Constance Marie

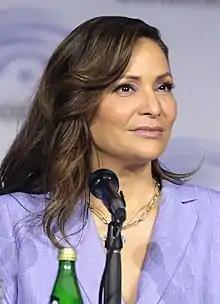
Marie at the 2022 WonderCon

Constance Marie Lopez is an American actress. She is best known for her roles as Angelina "Angie" Lopez in "George Lopez" (2002–2007), and Marcela Quintanilla (mother of Selena) in the film "Selena" (1997). She portrayed Regina Vasquez in the ABC Family/Freeform drama series "Switched at Birth" (2011–2017). She also portrayed Camila Diaz in the Amazon Prime Video drama series "Undone" (2019–2022).